Vindö (boat)

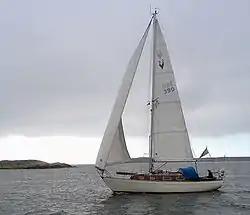
A Vindö 32 reaching

Vindö was a little boat yard on the Swedish west coast, situated between Orust and the mainland outside Uddevalla. The yard was best known for their small wooden boats in the 1960s, and converted to GRP material in 1965. First they updated the present range of Vindö 30, but the newcomer - the long Vindö 50 made the yard famous. The combination of GRP hull and fine quality teak and mahogany structures demanded for newer boats, and the long Vindö 32 was launched in 1973. Shortly after came the long Vindö 40 - best known for the reversed topsides of the hull. In 1982 came Vindö 45 - a long boat with more modern lines - and a greater volume. This was shortly followed by the first of many bankruptcies, and the yard stopped production of new boats in 1990.